Mary Gaudron

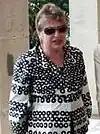
Mary Gaudron in 2011

Mary Genevieve Gaudron (born 5 January 1943) is an Australian lawyer and judge, who was the first female Justice of the High Court of Australia. She was the Solicitor-General of New South Wales from 1981 until 1987 before her appointment to the High Court. After her retirement in 2002, she joined the International Labour Organization, serving as the President of its Administrative Tribunal from 2011 until 2014.